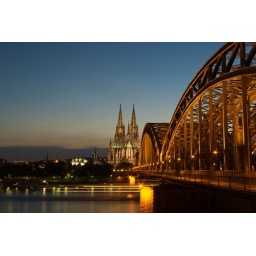
The blur in the river was a tour boat going by.